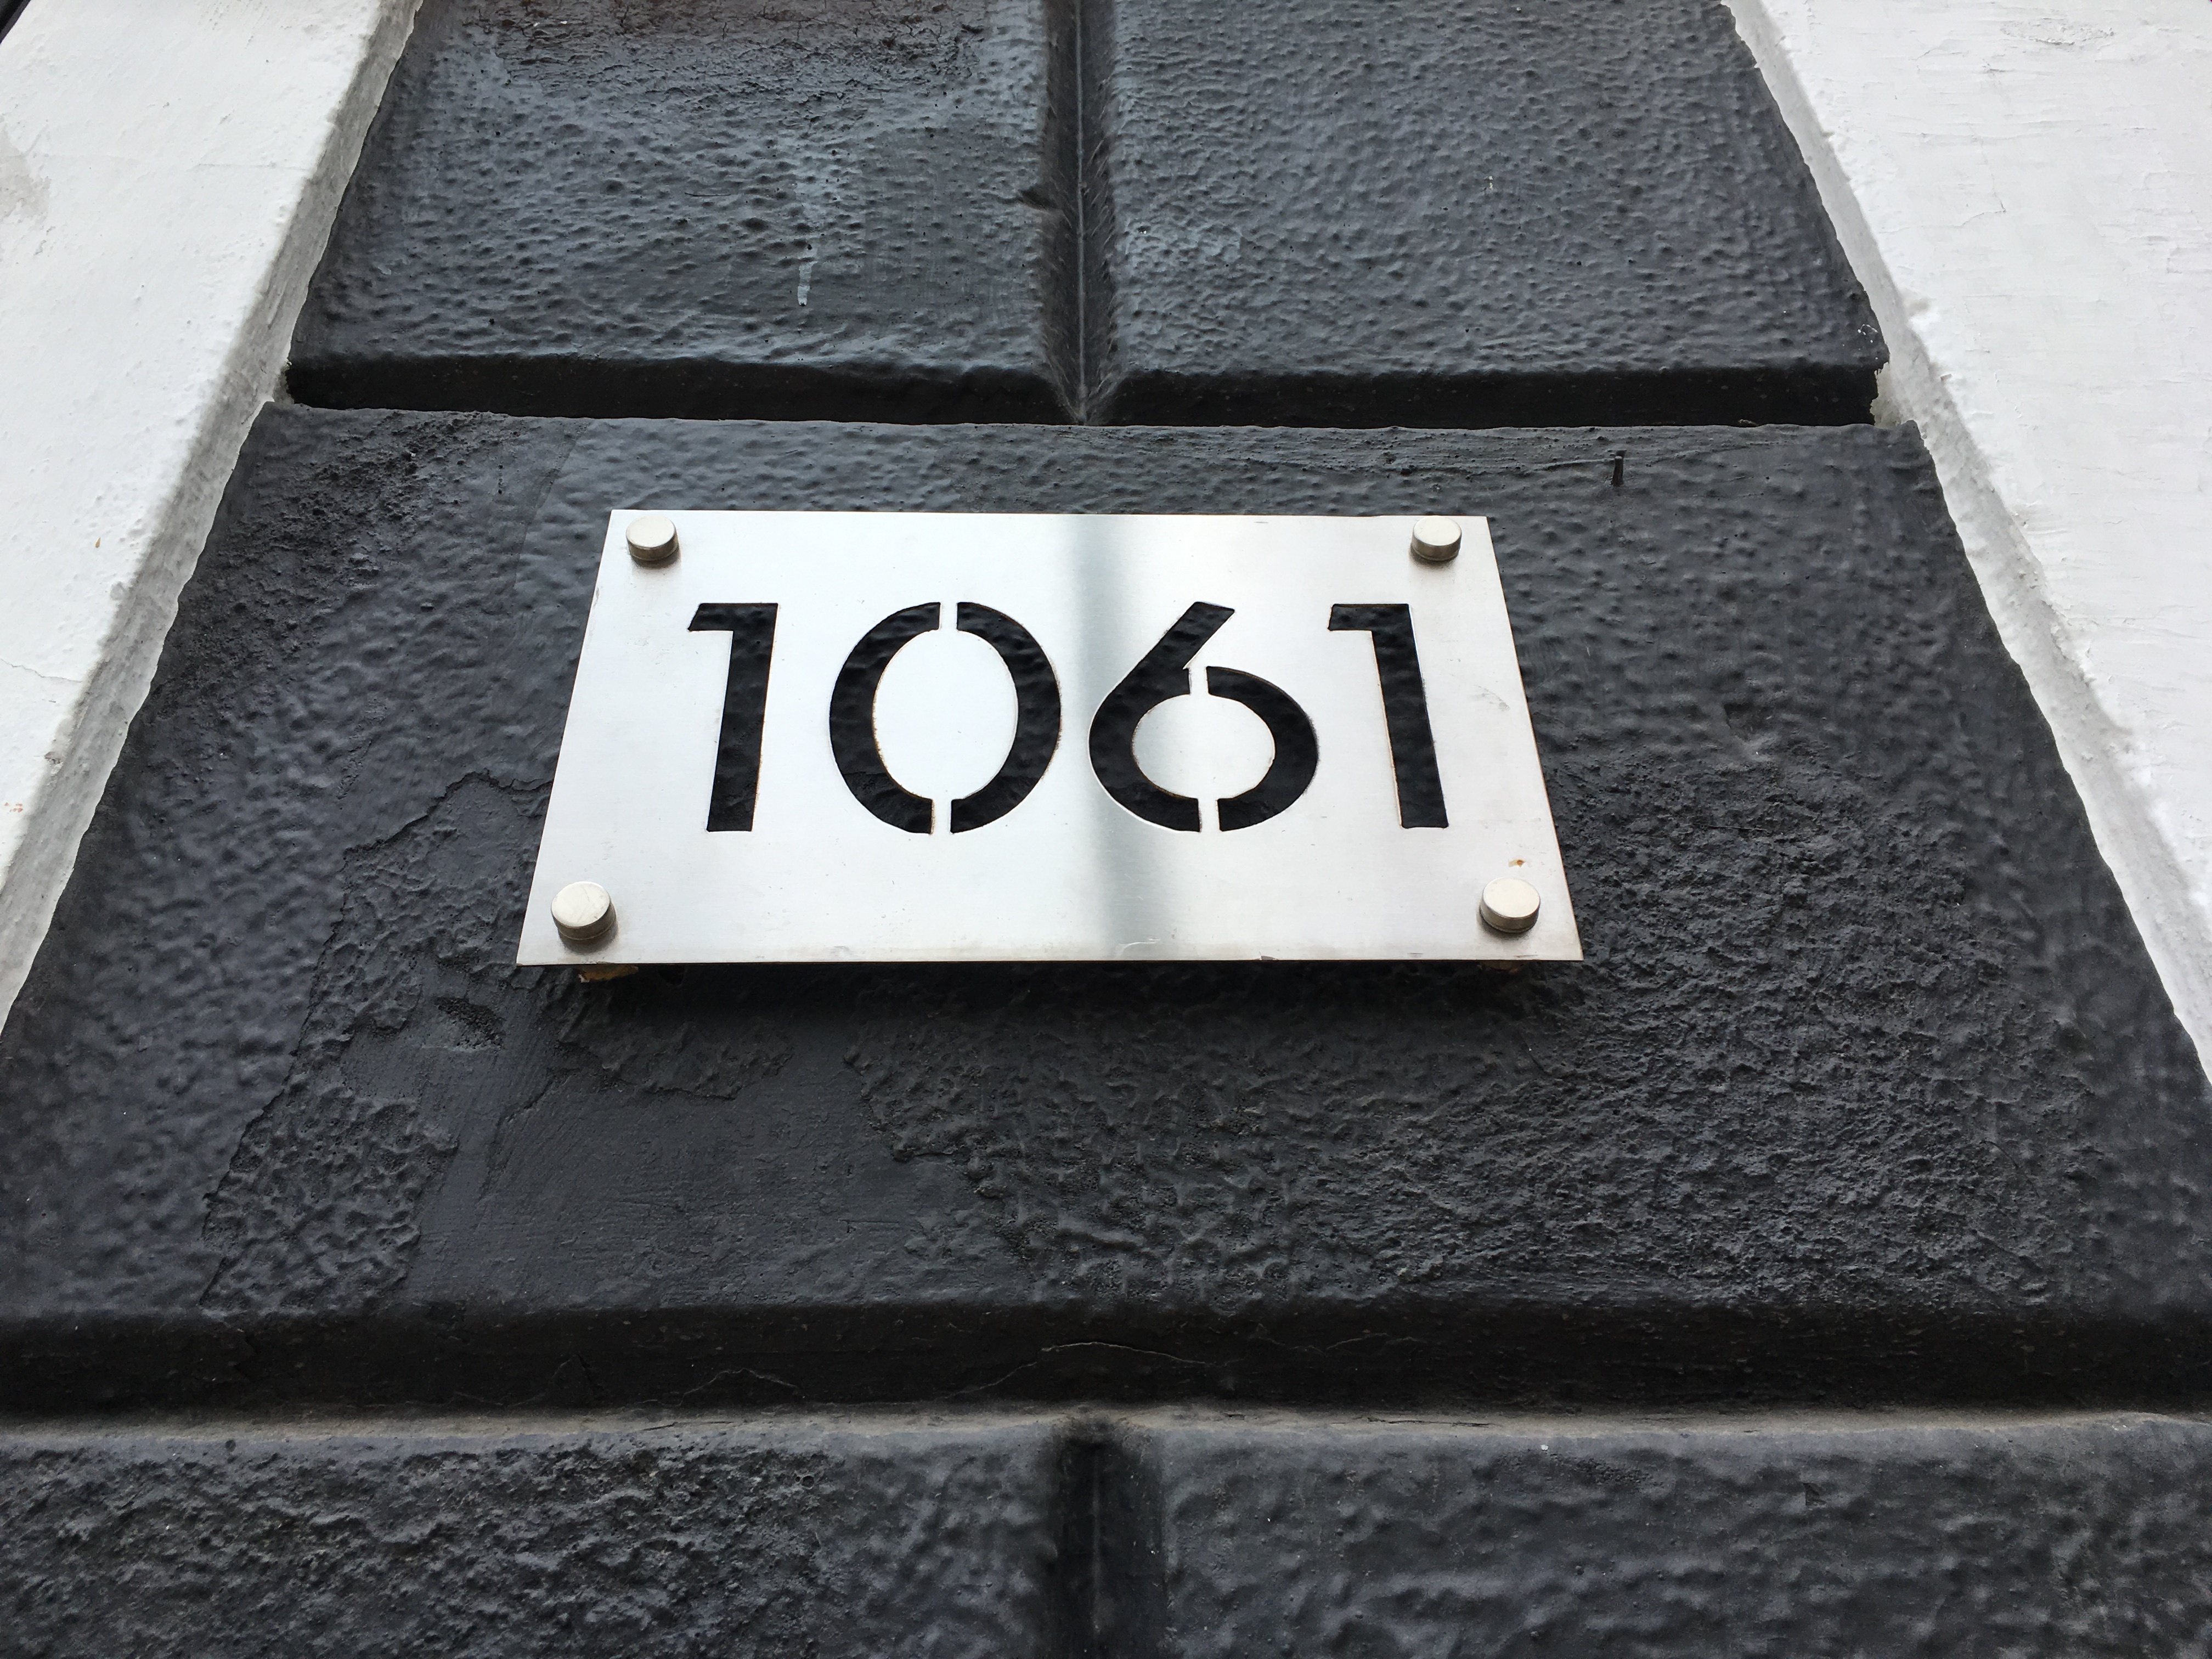
number, sign, black, signage, shape, ds106, 106, flooring, road surface, automotive exterior, vehicle registration plate, house numbering